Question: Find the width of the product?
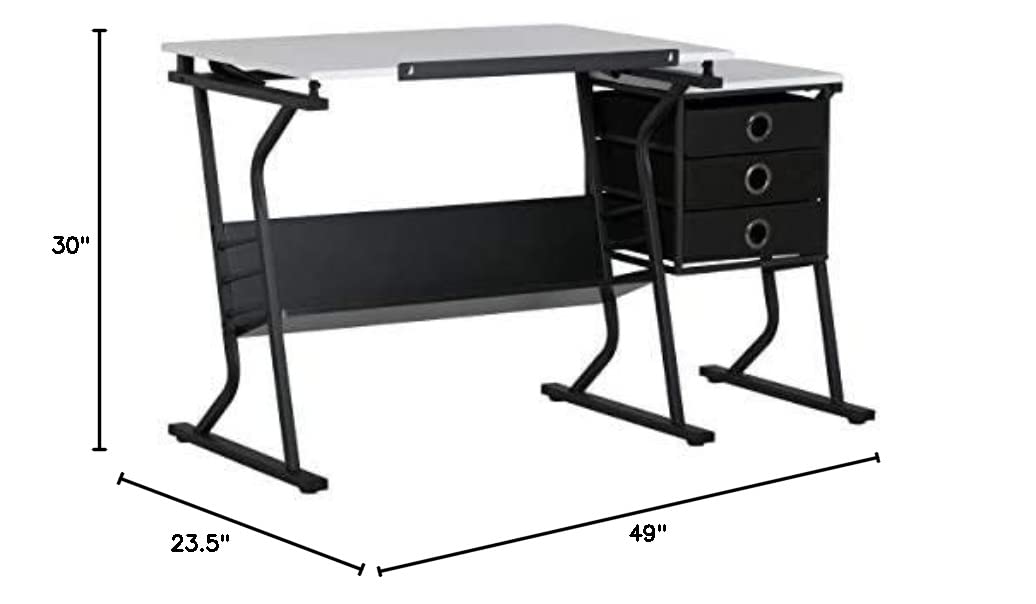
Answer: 49.0 inch